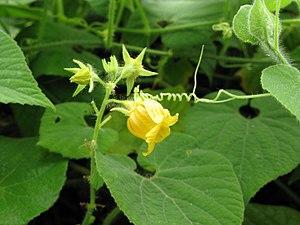
Thladiantha nudiflora dans le parc Peixotto à Talence